Florent Amodio

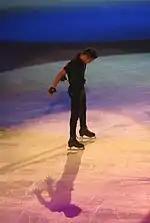
Florent Amodio at Bompard 2013.

In June 2013, Amodio flew to Palm Springs, California for a month of training with Morozov but a few days later returned to France and trained for two weeks without a coach. On 23 July 2013, he confirmed the end of his collaboration with Morozov and that he was training in Paris with Katia Krier as a temporary arrangement. On 13 September 2013, it was announced that Amodio would remain at Paris-Bercy, with Krier and Shanetta Folle as his coaches. Amodio stated, "[T]hey coach me in an almost military way. You know, I am rather foolish at times and still a little bit of an artist. I need to be given some limits." On costumes, Amodio said "They're there simply to accompany the music. [...] What counts most is the work on the skates. And I have to be comfortable."